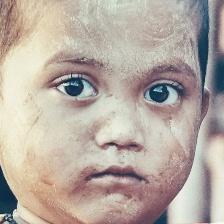
Label: faces